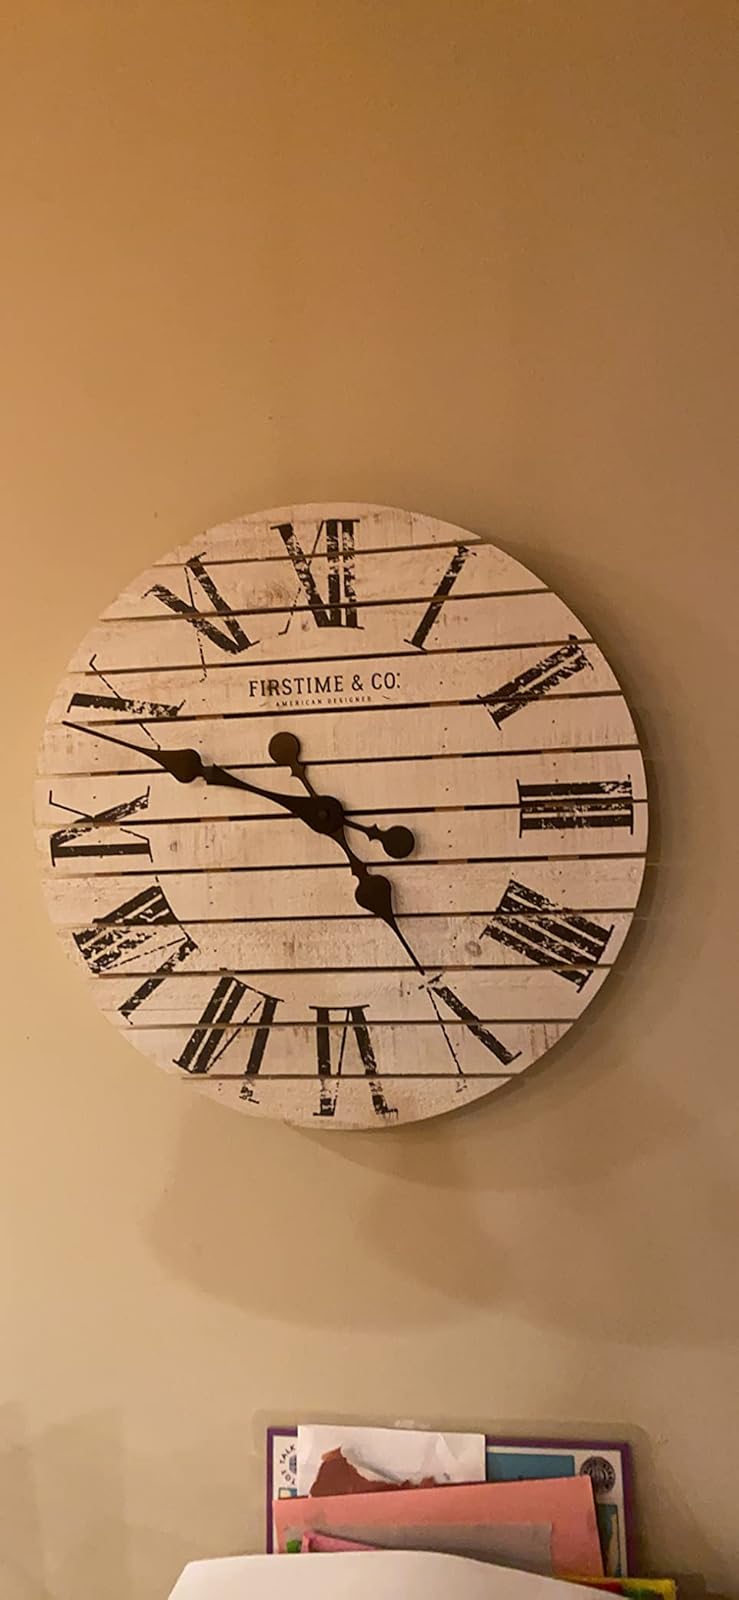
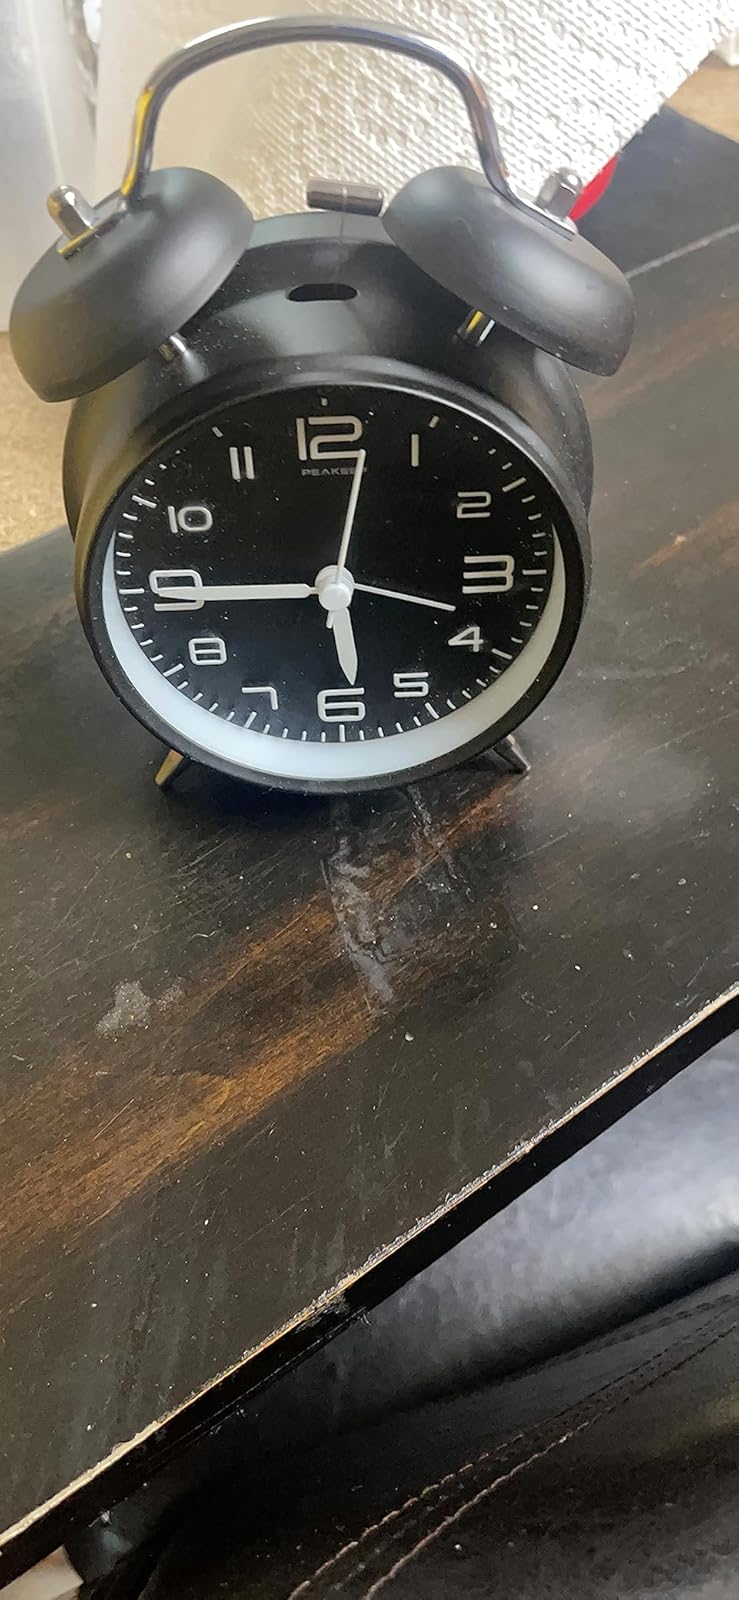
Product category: clock
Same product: no